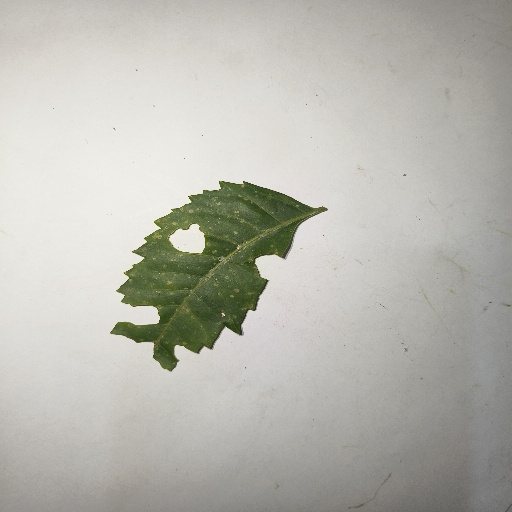
Species: Neem
Leaf condition: Shot Hole Leaf